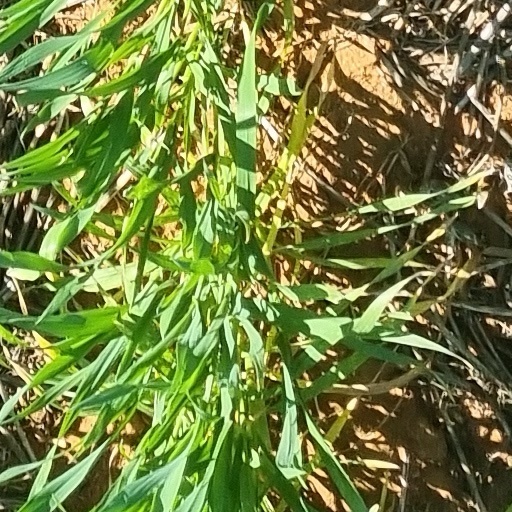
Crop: wheat